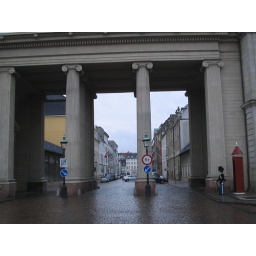
a look through the columns of Amalienborg, past a guard in a furry hat, to the street with the embassies